Countercurrent chromatography

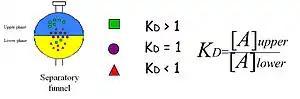

The CCC separation process can be thought of as occurring in three stages: mixing, settling, and separation of the two phases (although they often occur continuously). Vigorous mixing of the phases is critical in order to maximize the interfacial area between them and enhance mass transfer. The analyte will distribute between the phases according to its partition coefficient which is also called the distribution coefficient, distribution constant, or partition ratio and is represented by P, K, D, K, or K. The partition coefficient for an analyte in a particular biphasic solvent system is independent of the volume of the instrument, flow rate, stationary phase retention volume ratio and the g-force required to immobilize the stationary phase. The degree of stationary phase retention is a crucial parameter. Common factors that influence stationary phase retention are flow rate, solvent composition of the biphasic solvent system, and the g-force. The stationary phase retention is represented by the stationary phase volume retention ratio (Sf) which is the volume of the stationary phase divided by the total volume of the instrument. The settling time is a property of the solvent system and the sample matrix, both of which greatly influence stationary phase retention.